Wealth inequality in the United States

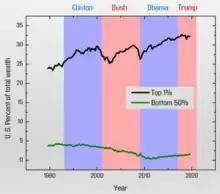
Distribution of household wealth for the Top 1% and Bottom 50% in the U.S. since 1989, from the Federal Reserve (Wealth by wealth percentile group (Shares (%))). Colored regions indicate the presidencies of Bill Clinton, George W. Bush, Barack Obama, and Donald Trump, respectively.

In 2007, the top 20% of the wealthiest Americans possessed 80% of all financial assets. In 2007, the richest 1% of the American population owned 35% of the country's total wealth, and the next 19% owned 51%. The top 20% of Americans owned 86% of the country's wealth and the bottom 80% of the population owned 14%. In 2011, financial inequality was greater than inequality in total wealth, with the top 1% of the population owning 43%, the next 19% of Americans owning 50%, and the bottom 80% owning 7%. However, after the Great Recession, which began in 2007, the share of total wealth owned by the top 1% of the population grew from 35% to 37%, and that owned by the top 20% of Americans grew from 86% to 88%. The Great Recession also caused a drop of 36% in median household wealth, but a drop of only 11% for the top 1%, further widening the gap between the top 1% and the bottom 99%.